Charles D. Millard

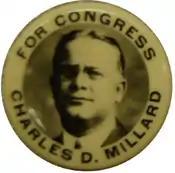
Campaign button, circa 1934

Charles Dunsmore Millard (December 1, 1873 – December 11, 1944) was a Republican member of the United States House of Representatives from New York.